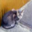
Label: cat